Jan Skácel

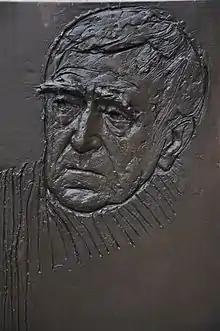
Memorial plaque in Brno

Jan Skácel (7 February 1922 – 7 November 1989) was a Czech poet of Moravian origin, widely acclaimed as one of the best poets who had been writing in Czech.